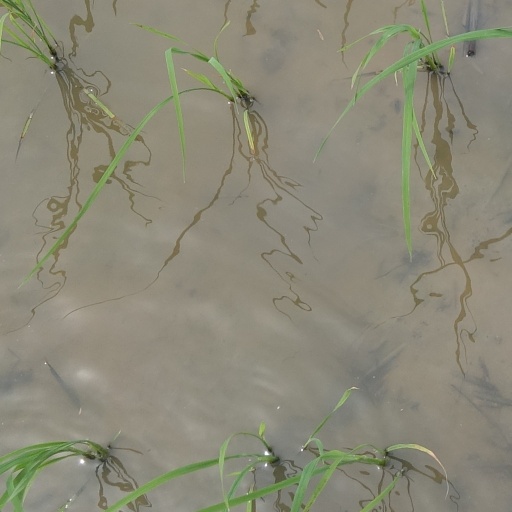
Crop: rice